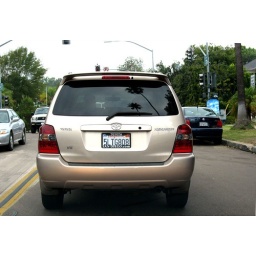
Palm trees reflected in the back window of the car ahead on the way to work